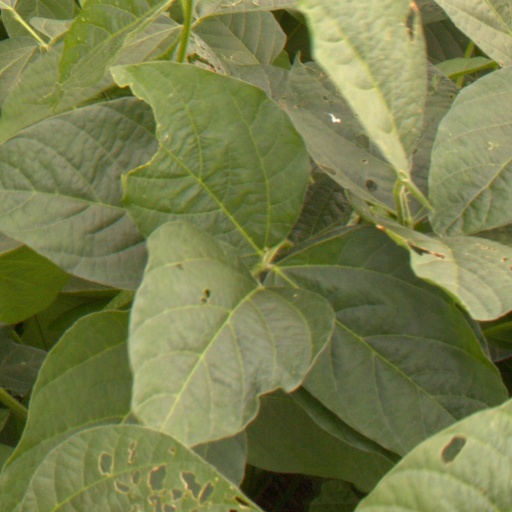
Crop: soybean